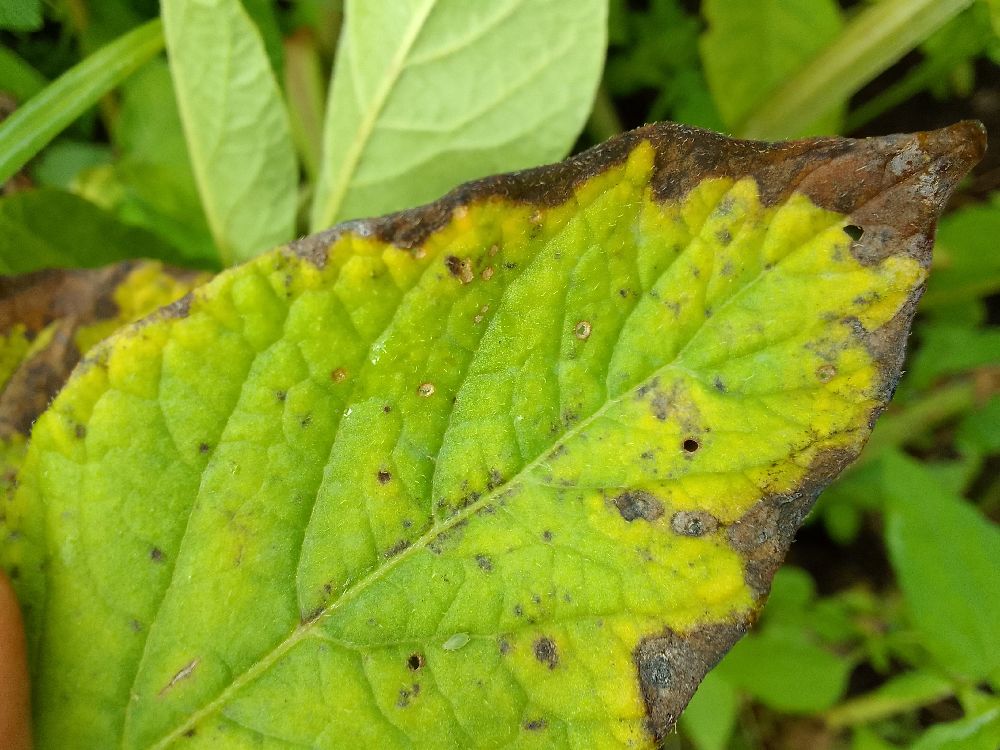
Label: Early blight